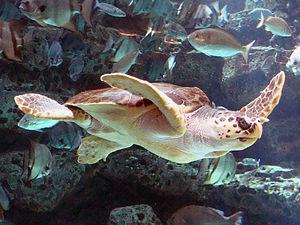
Dans le domaine législatif et halieutique, selon le contexte ou le mode de pêche, l'expression prises accessoires ou capture accessoire désigne une multitude d’organismes capturés et rejetés à la mer ; par delà les prises accidentelles d’animaux emblématiques, la biomasse globale des prises rejetées équivaudrait au dixième de celle des captures mondiales
Voici la liste des amphibiens et reptiles de l’île de Saint-Barthélemy, dans les Petites Antilles. Elle est tirée de la dernière mise à jour de la faune de Saint-Barthélemy.